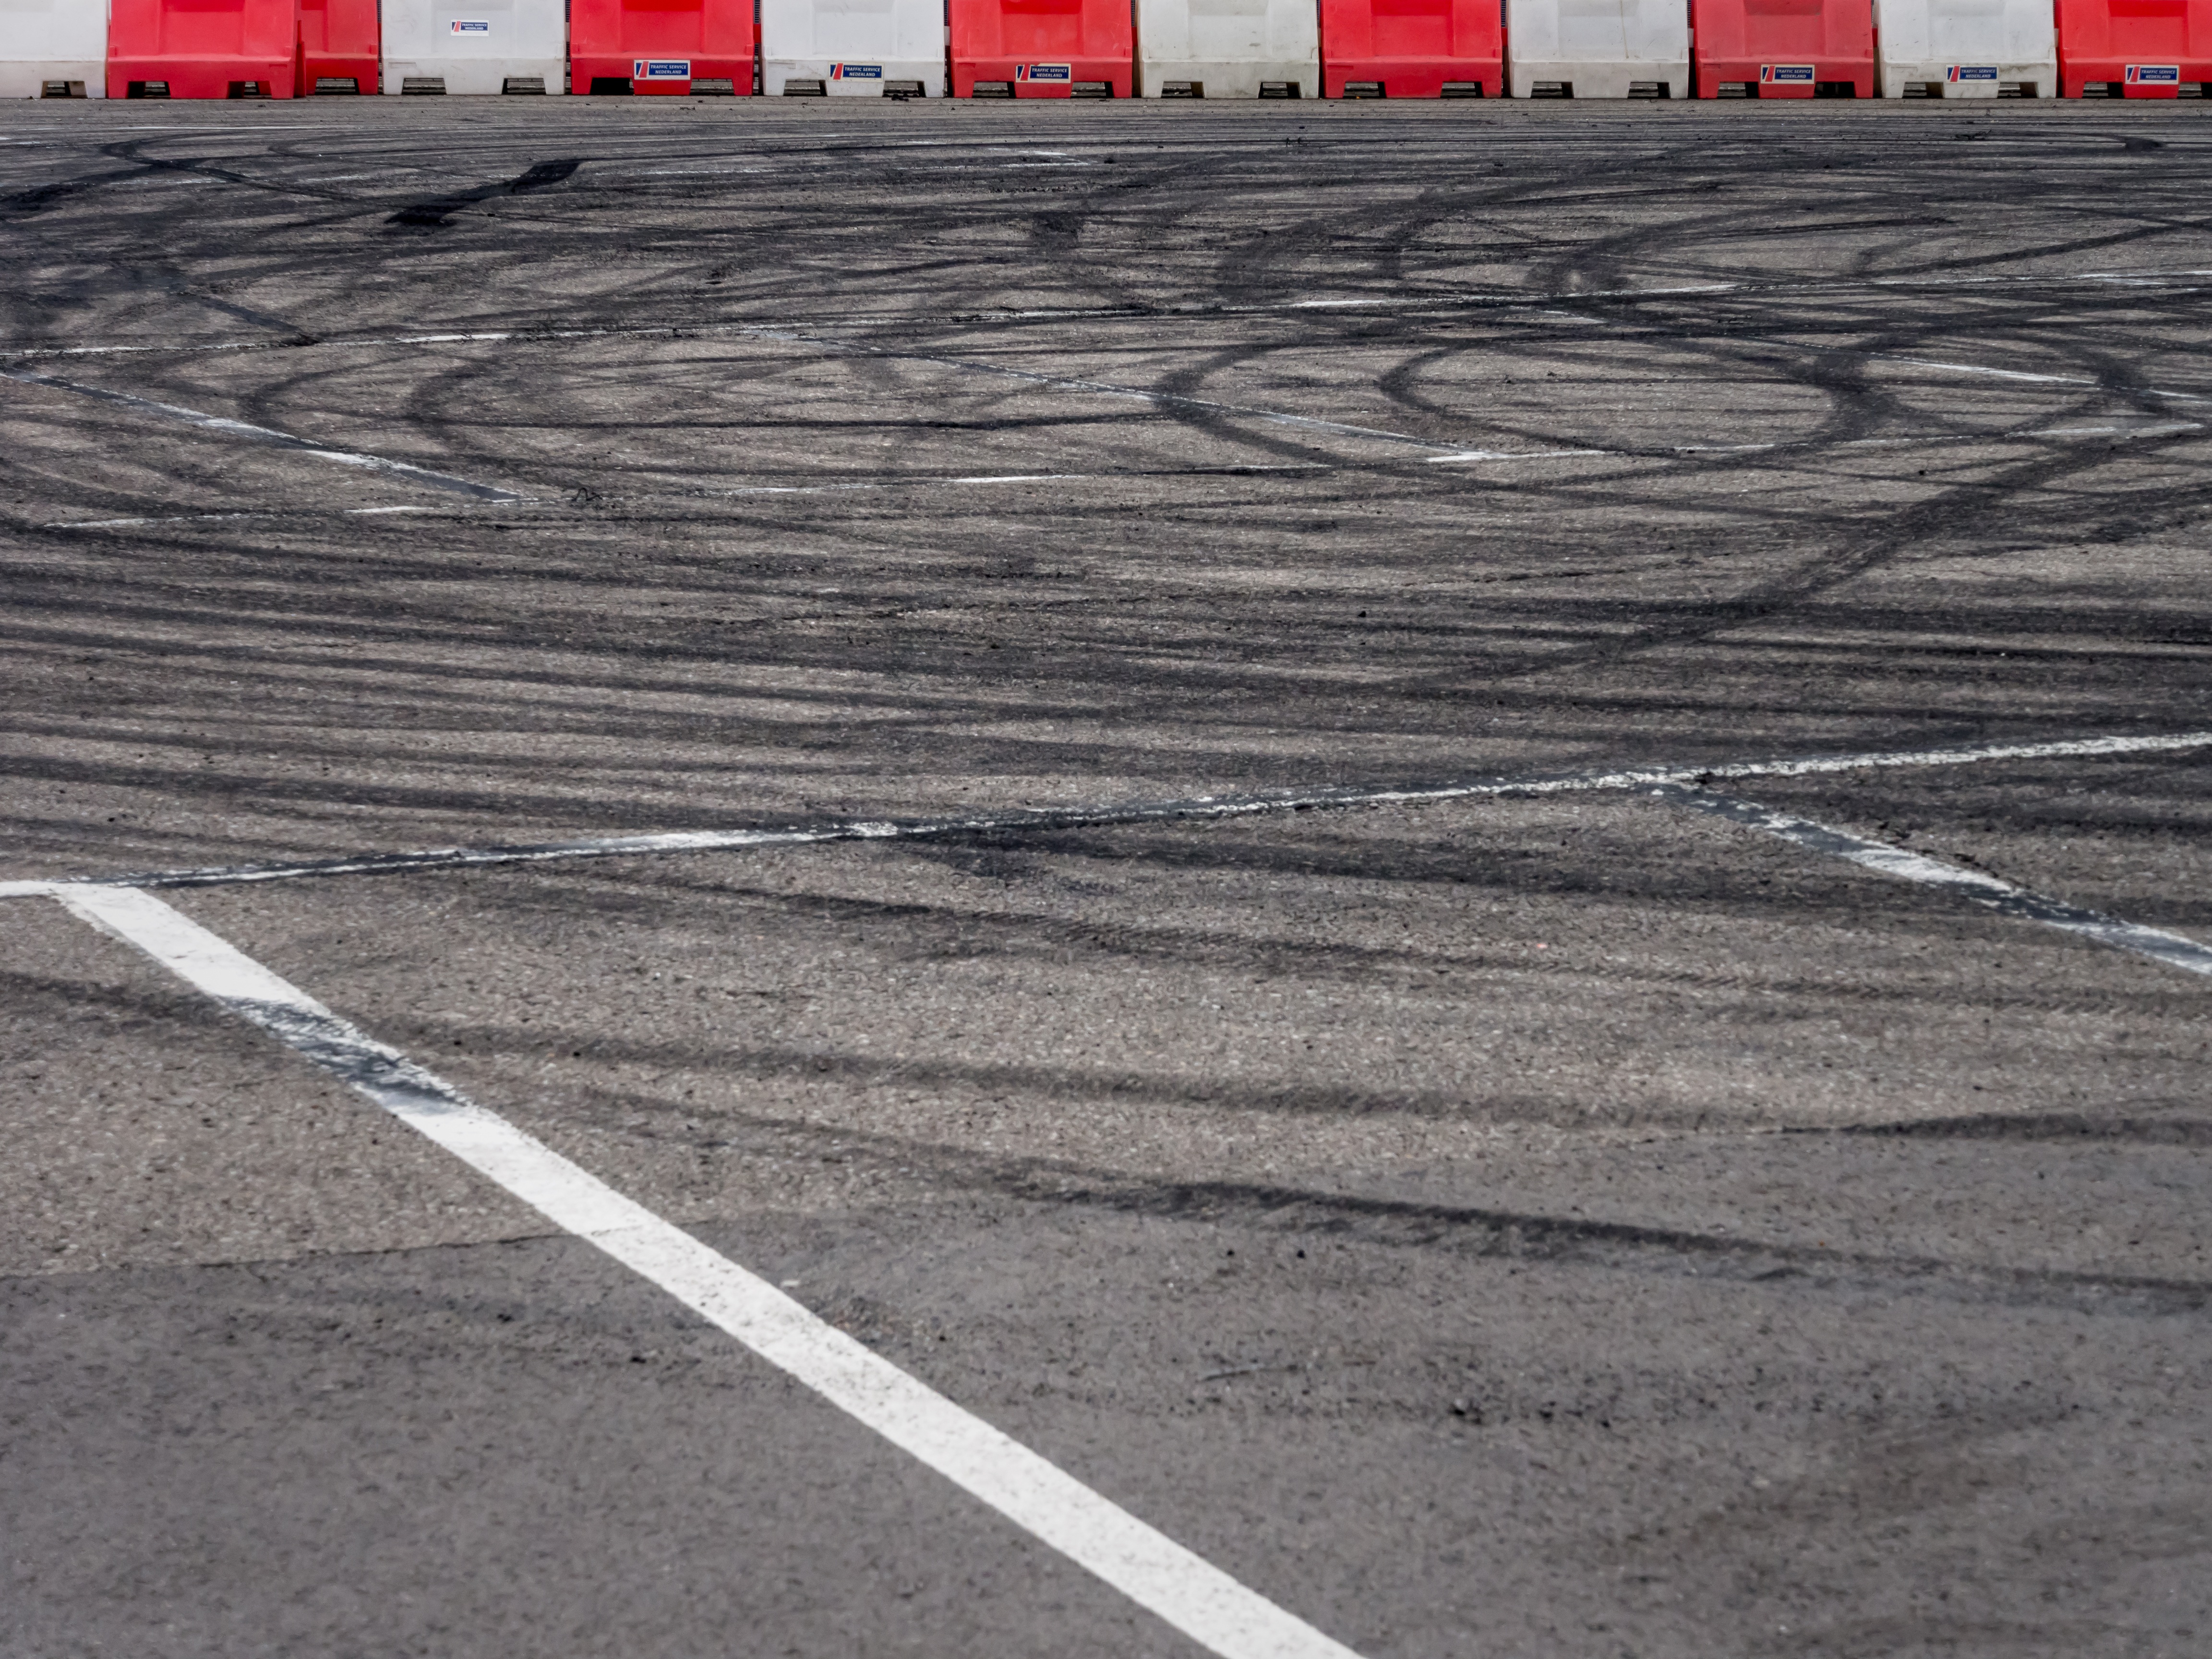
sand, structure, wood, track, road, sport, street, car, automobile, floor, wall, smoke, asphalt, walkway, motion, asian, line, vehicle, show, drive, soil, asia, auto, extreme, speed, lane, material, tire, burn, race, competition, power, sports, racing, mark, style, race track, bmw, detail, event, fast, driver, motorsport, turbo, drifting, nissan, rubber, flooring, drift, road surface, sport venue, outdoor structure